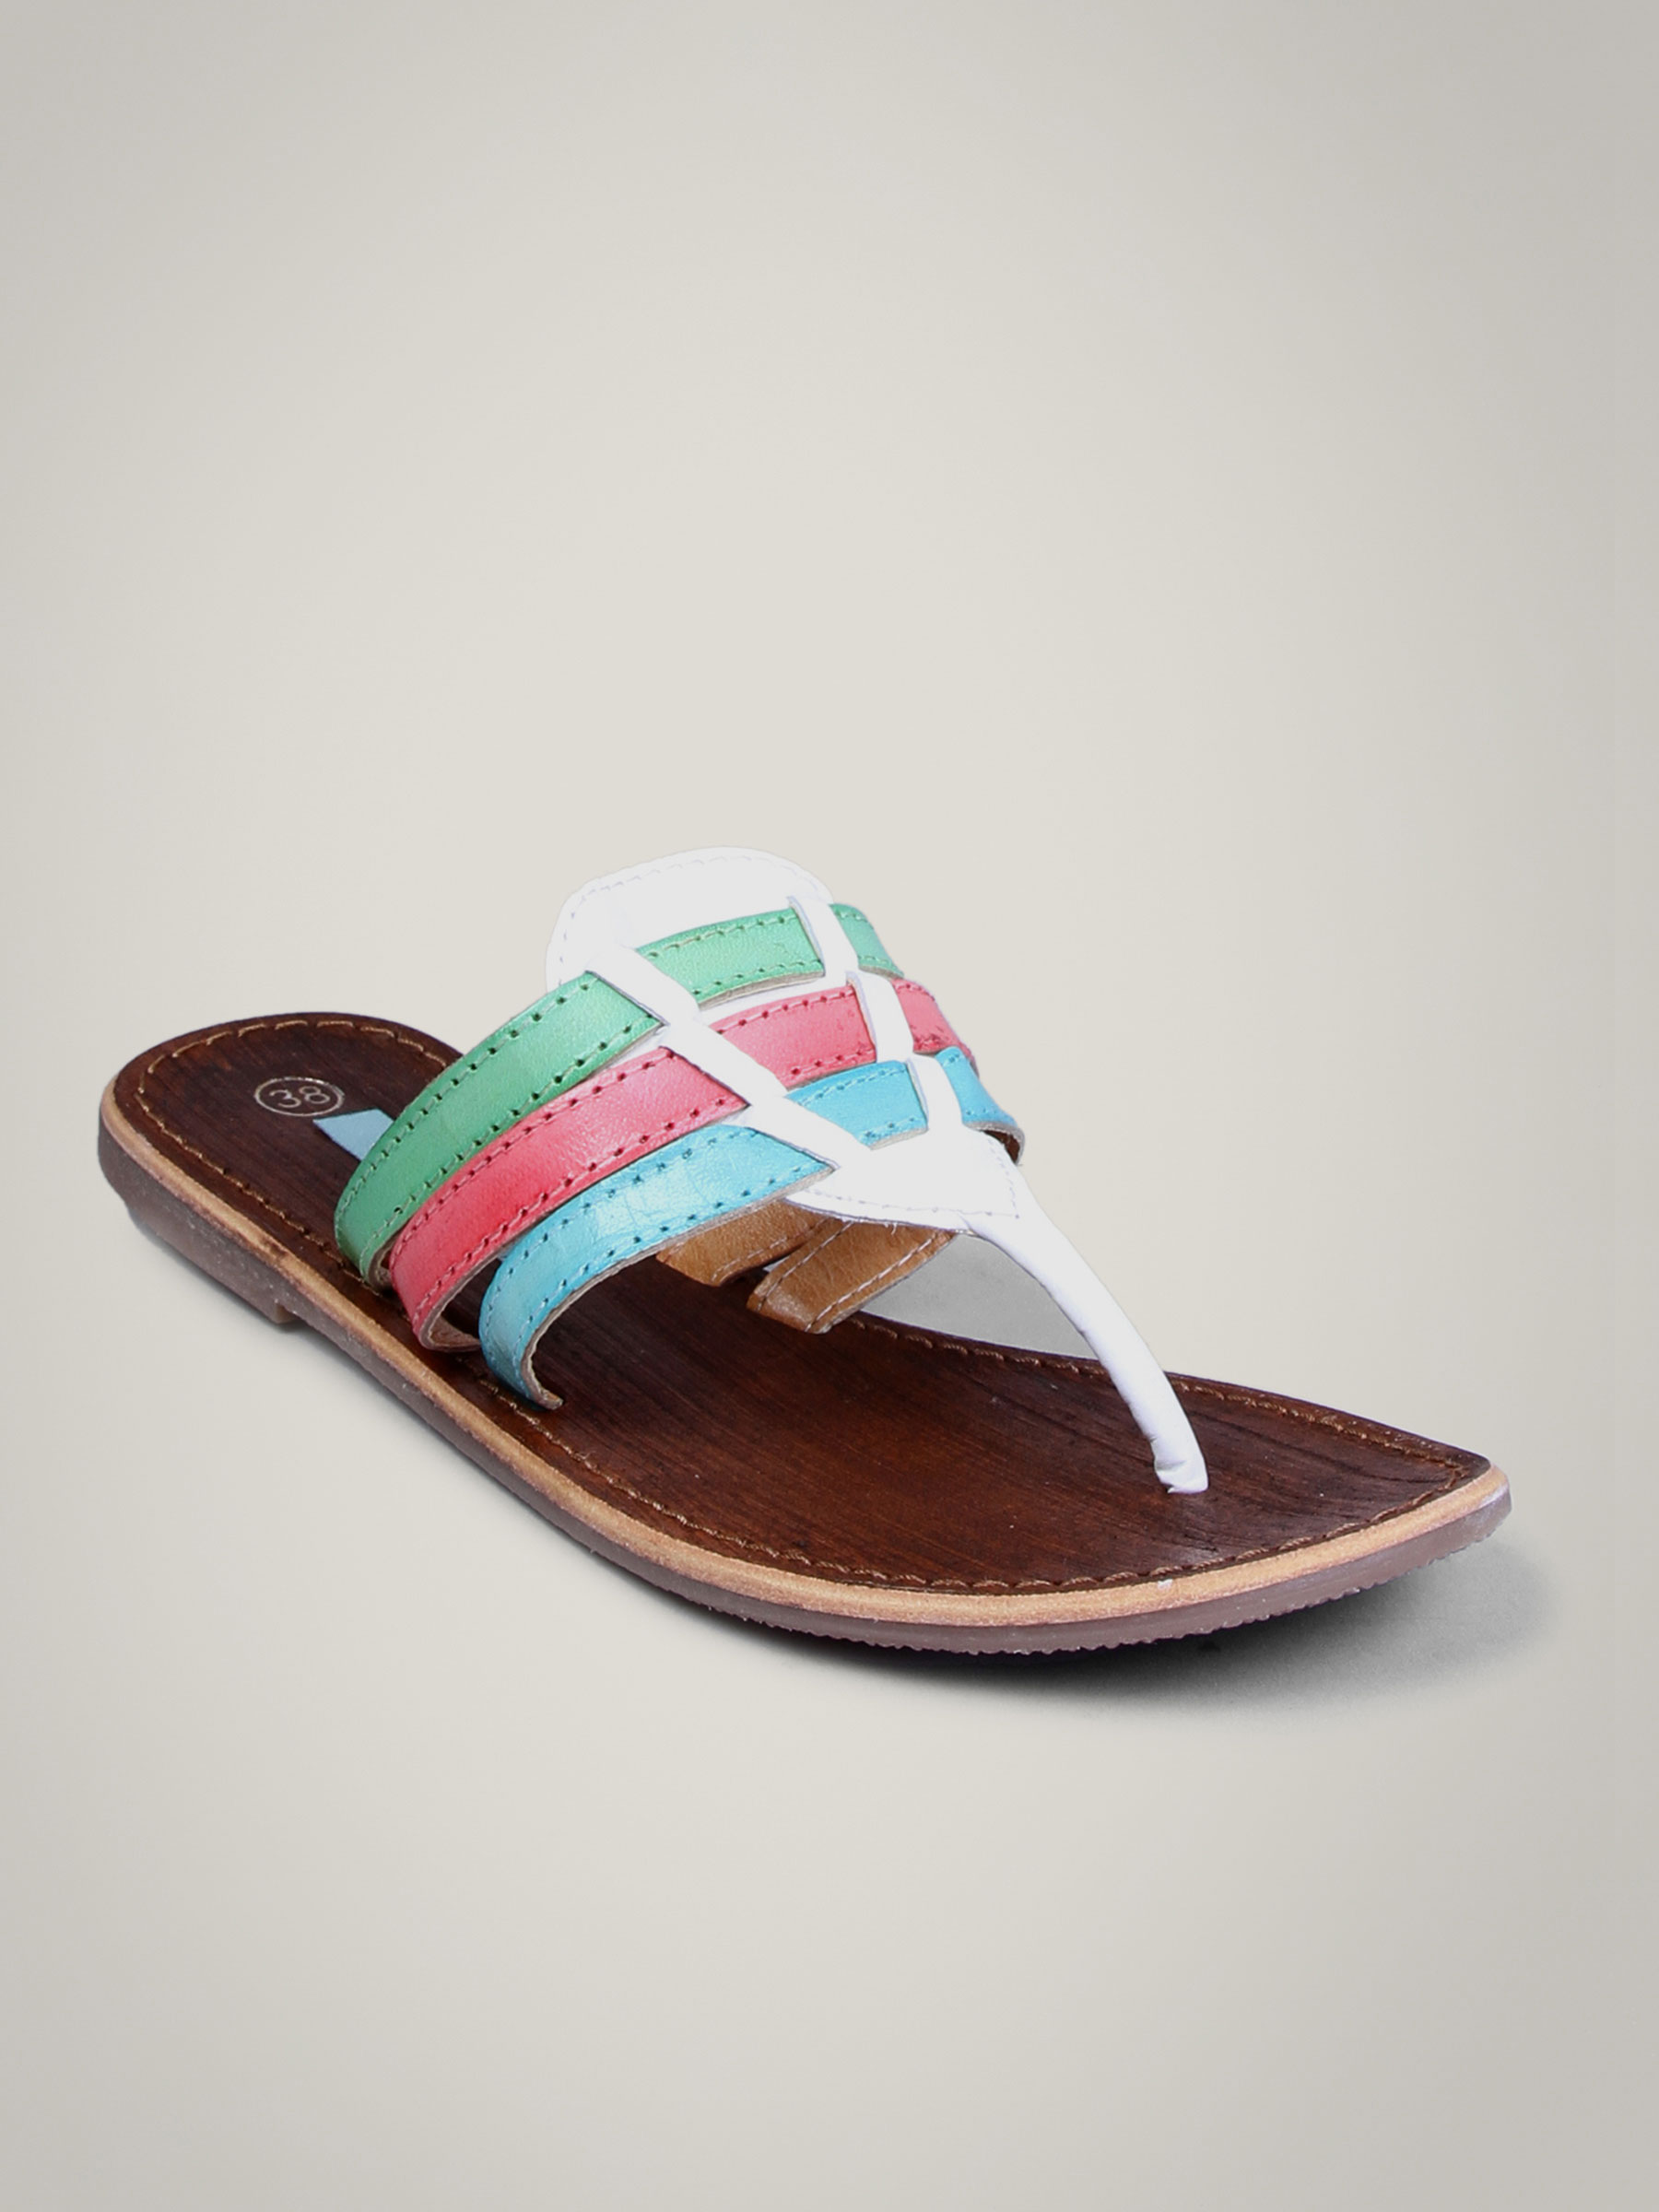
Catwalk Women Leather Flats
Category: Footwear / Shoes / Heels
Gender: Women
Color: Brown
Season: Winter 2015
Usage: Casual